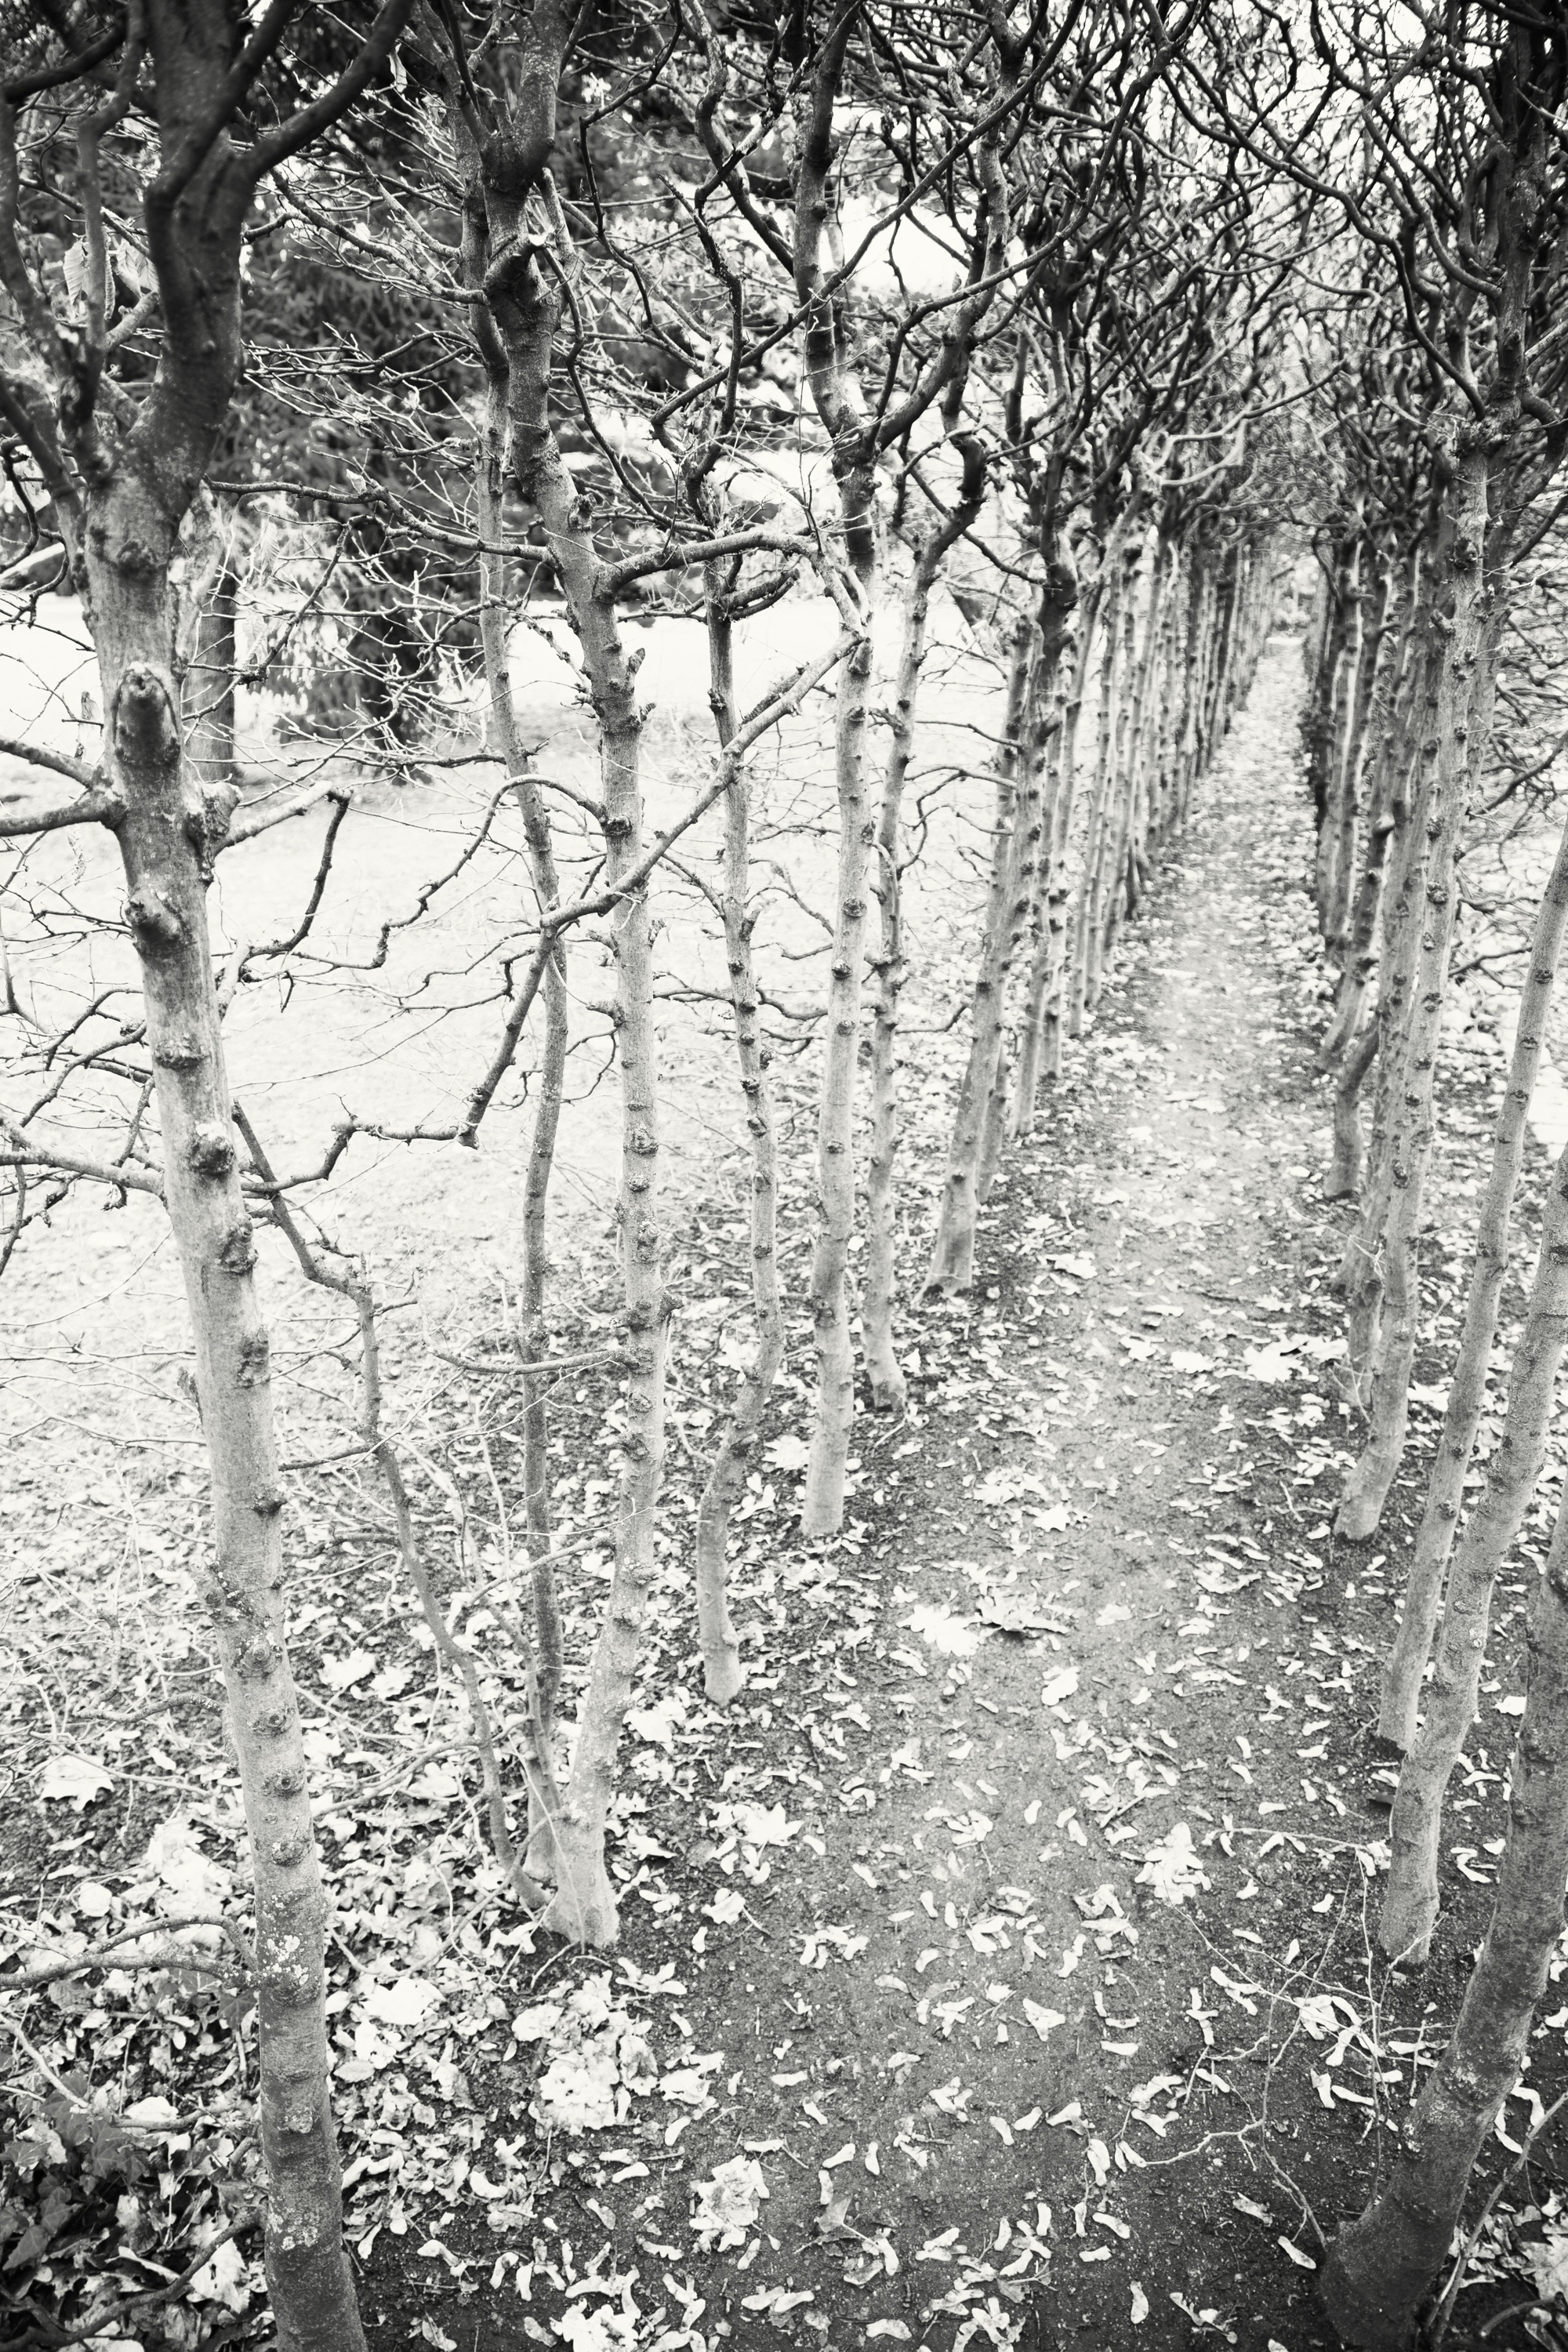
tree, nature, forest, path, branch, snow, winter, black and white, plant, hiking, photography, sunlight, leaf, frost, idyllic, birch, weather, romance, empty, monochrome, season, trees, avenue, loneliness, sw, arcade, woodland, habitat, idyll, away, gang, freezing, forest path, sense, monochrome photography, natural environment, atmospheric phenomenon, woody plant, birch avenue